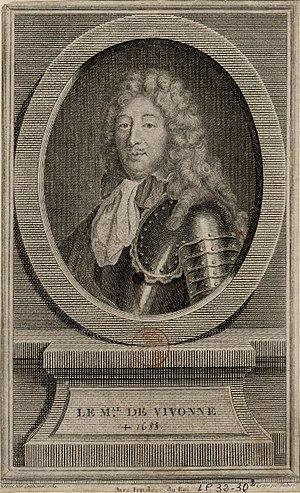
Louis-Victor de Rochechouart, duc de Vivonne, 2ᵉ duc de Mortemart, né à Paris le 25 août 1636 et mort à Chaillot le 15 septembre 1688, est un militaire français du XVIIᵉ siècle, général des galères de Louis XIV et maréchal de France.
Diane de Grandseigne ou de Grandsaigne est une dame de la noblesse française, et entre autres la mère de Mᵐᵉ de Montespan, favorite de Louis XIV.
Gilonne d'Harcourt, marquise de Piennes puis comtesse de Fiesque, née en 1619 et morte le 16 octobre 1699, française, fut la dame d'atours d'Anne d'Autriche au palais du Louvre, puis, pendant la Fronde des princes, avec Anne de La Grange-Trianon, comtesse de Frontenac, maréchale de camp de Mademoiselle de Montpensier dite la Grande Mademoiselle qu'elles suivirent ensemble dans son exil au château de Saint-Fargeau.
La famille de Rochechouart de Mortemart est la branche cadette de la maison de Rochechouart, famille et branche subsistantes de la noblesse française. Les seigneurs de Mortemart accèdèrent au titre de duc et pair de France par lettres patentes du roi Louis XIV en 1663.
Paolo Francesco Lorenzani ou Laurenzain en français est un compositeur italien de la période baroque. Il réside en France pendant 17 ans où il participe à la promotion du style de musique italien. Avec Jean-Baptiste Lully, il est l'un des musiciens italiens les plus importants sous le règne de Louis XIV. Toutefois, faute de fonction officielle royale, sauf au début de son séjour, il quitte la France afin de reprendre du service à Rome.